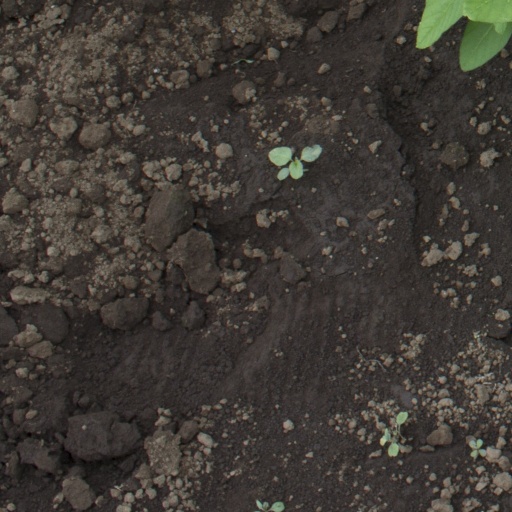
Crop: soybean